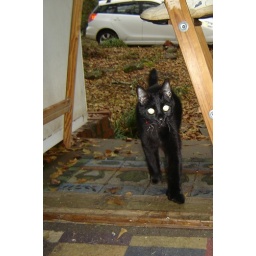
Black cat walking under a ladder